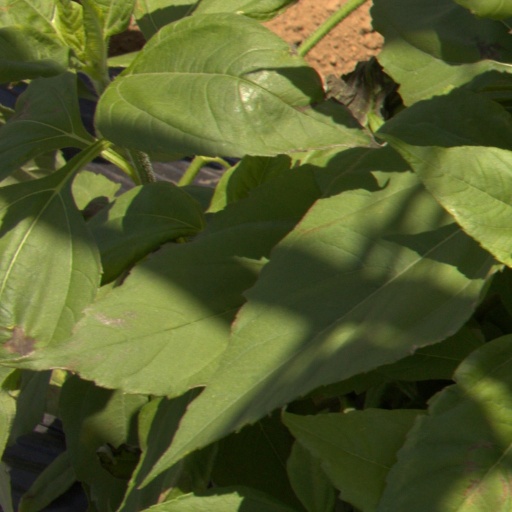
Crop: Jerusalem artichoke